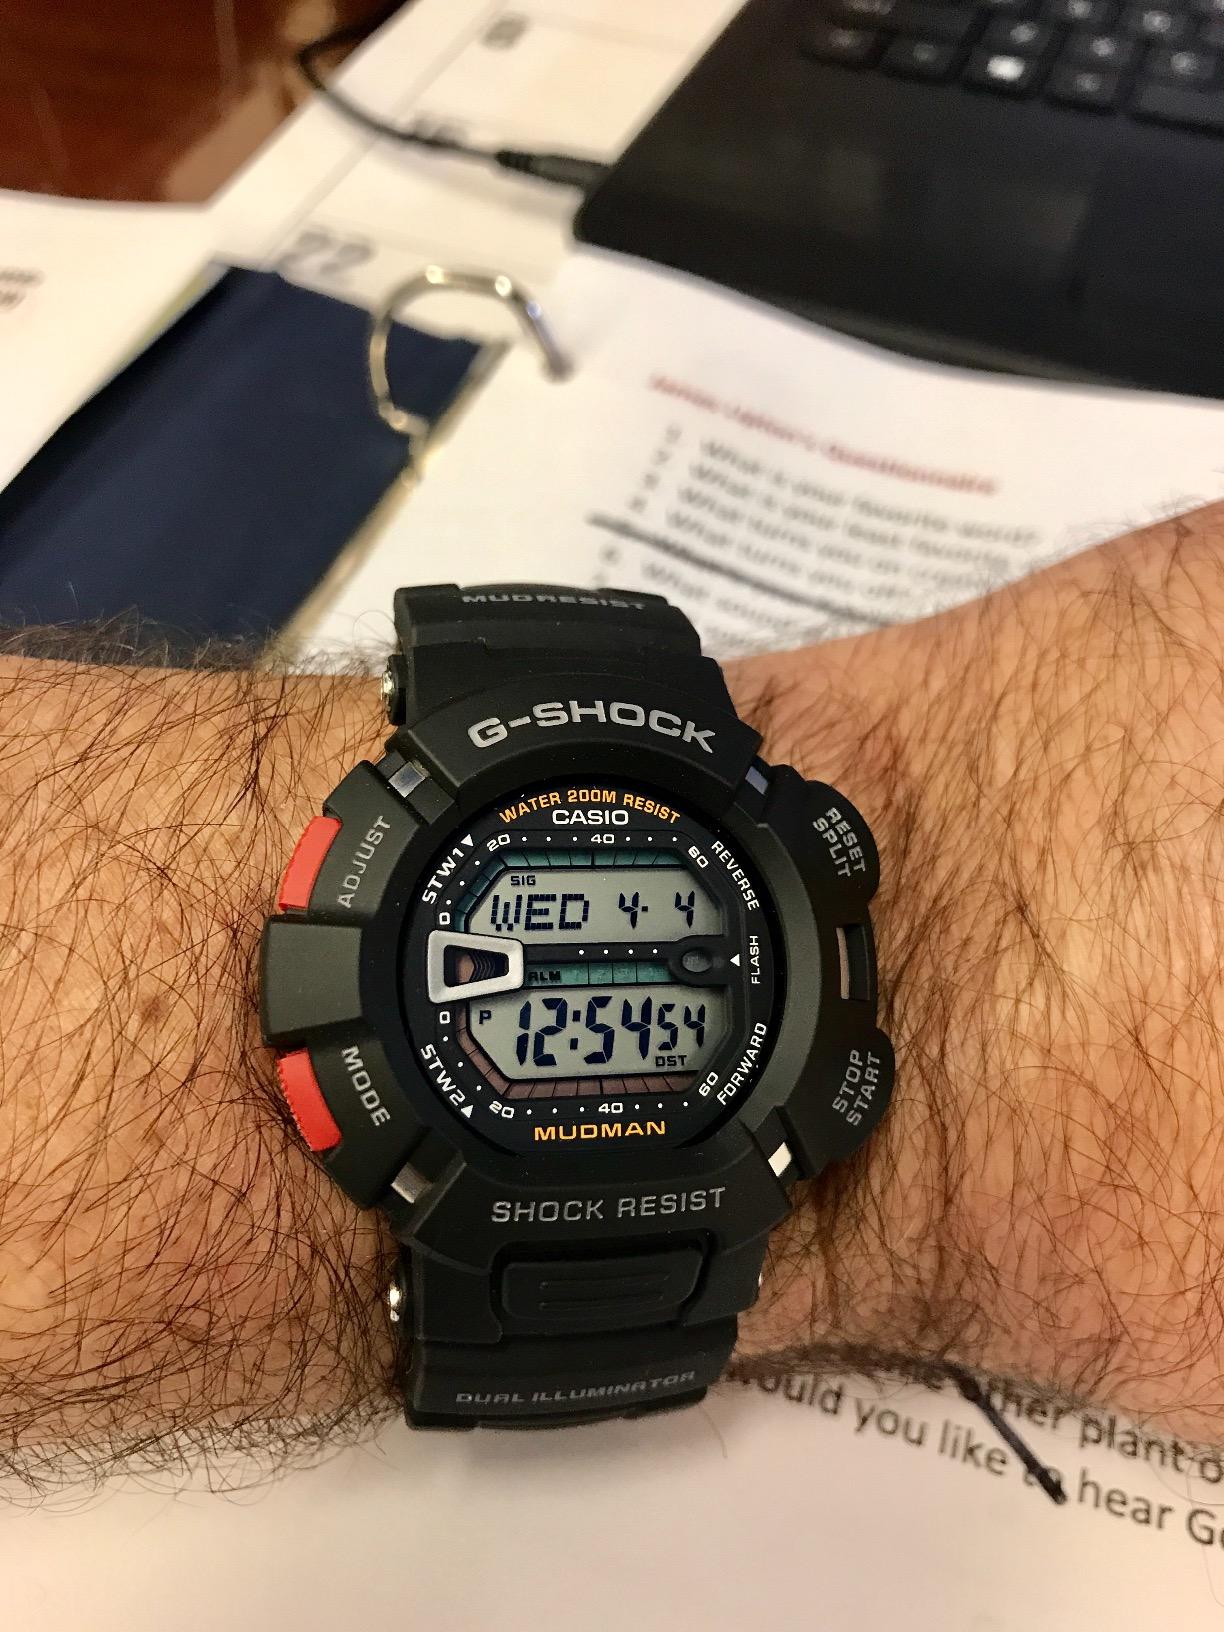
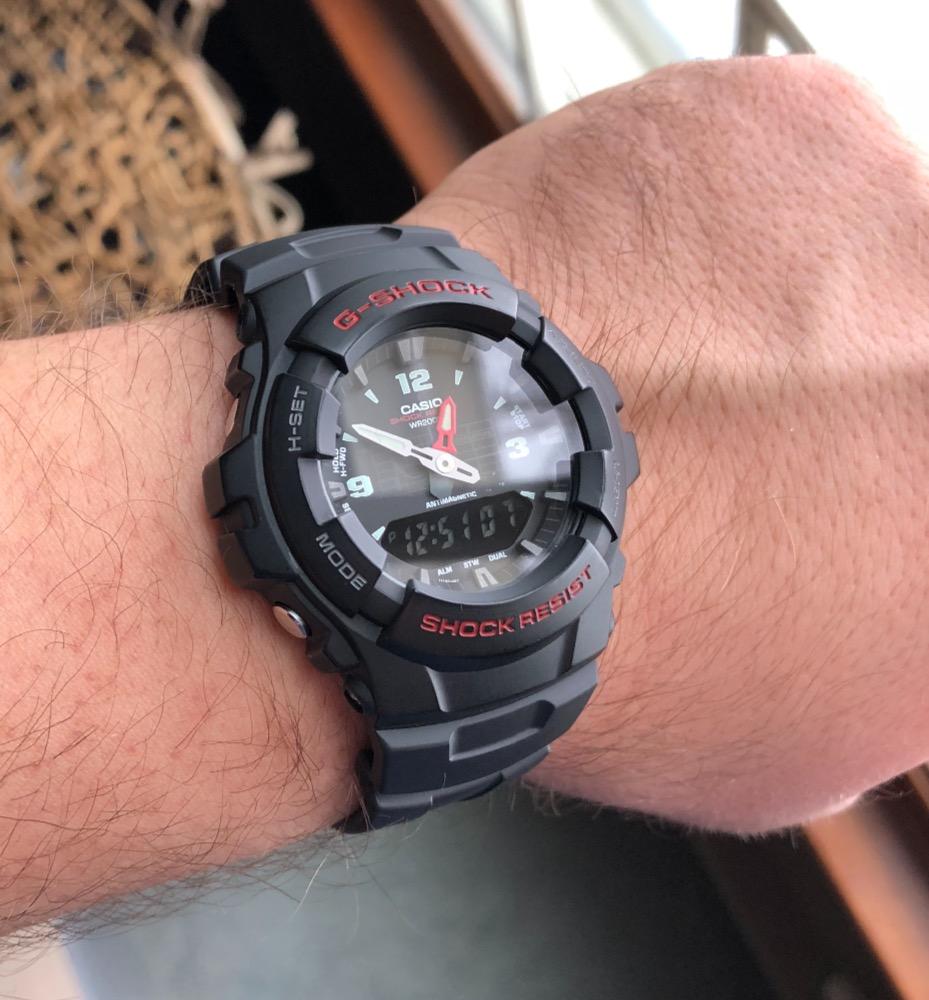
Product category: accessories_watch
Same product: no